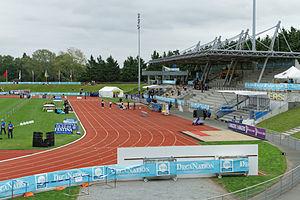
Le stade du Lac de Maine est un stade de football situé à Angers dans le quartier du Lac de Maine.